Stone Garrett

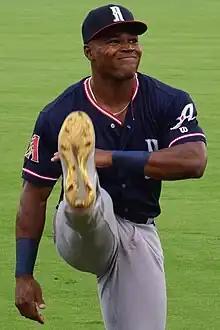
Garrett with the Reno Aces in 2022

Gregory Stone Garrett (born November 22, 1995) is an American professional baseball outfielder for the Kiwoom Heroes of the KBO League. He has previously played in Major League Baseball (MLB) for the Arizona Diamondbacks and Washington Nationals.